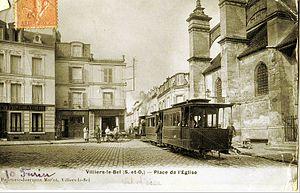
Carte postale ancienne éditée par ""Papèterie-journaux Marlot"" à Villiers-le-Bel VILLIERS-LE-BEL
Le tramway de Villiers-le-Bel est une ancienne ligne de tramway française qui reliait la gare de Villiers-le-Bel - Gonesse - Arnouville au village de Villiers-le-Bel, en Seine-et-Oise, actuel Val-d'Oise. Cette ligne a été exploitée de 1878 à 1949 avant d'être supprimée et remplacée par la ligne d'autobus 268, exploitée par la RATP.